The Queen of Hearts (poem)

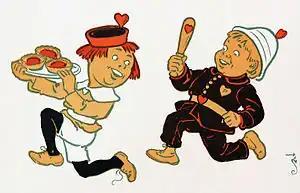
The Knave of Hearts. Illustration by W. W. Denslow.

The other stanzas published with it deal with nothing besides the domestic arrangements of the other three suits: "The King of Spades" flirts with the maids, so the Queen of Spades has them beaten and drives them out. She relents when the Knave appeals to her on their behalf. "The King of Clubs" and his wife constantly fight, but the Knave refuses to second him. The author opines that royalty who fight like that should be punished. "The Diamond King" and his wife would get along perfectly, except the Knave tries to seduce her; the author encourages the King to hang the Knave.